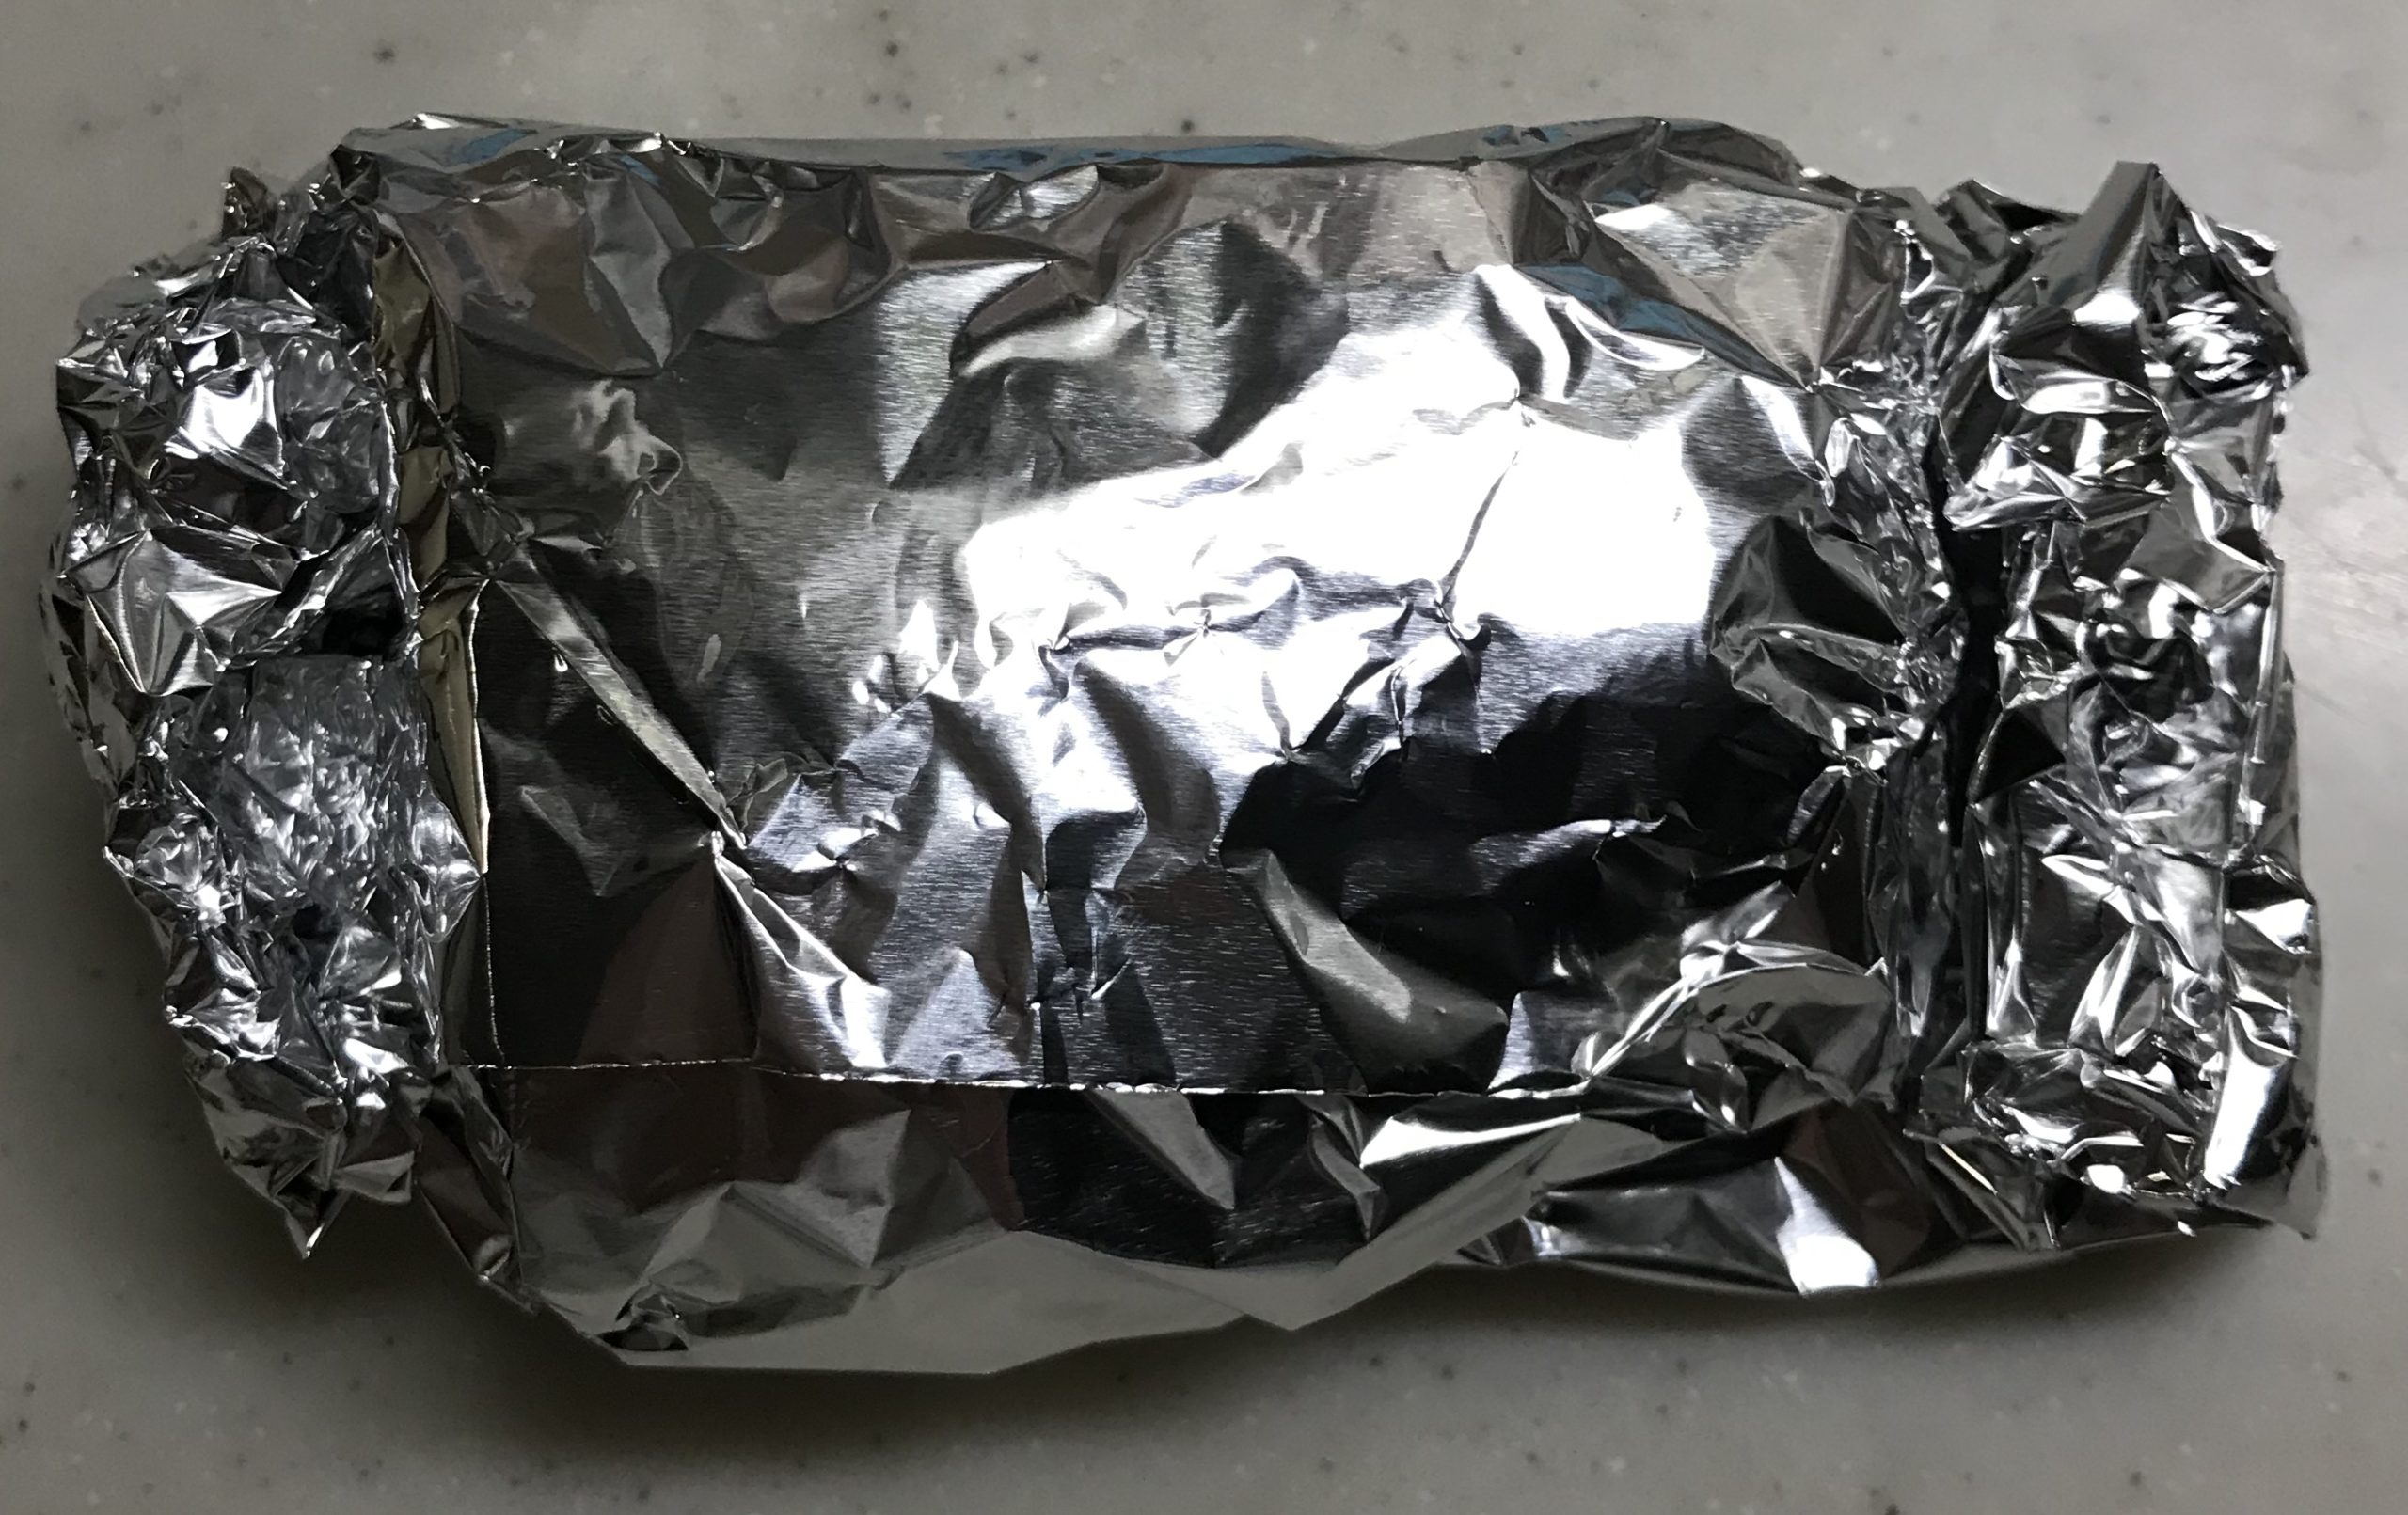
Label: metal